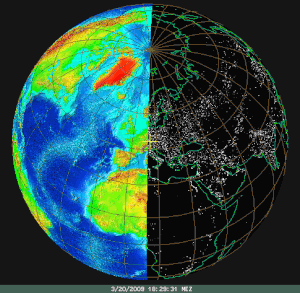
Le terminateur est une ligne fictive qui sépare les faces éclairées et non éclairées d'un corps céleste.